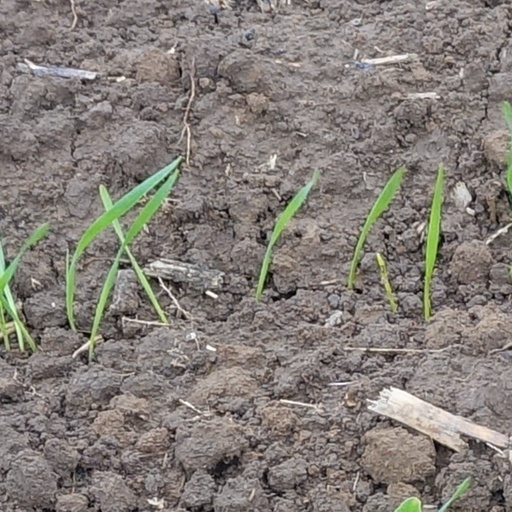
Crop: wheat